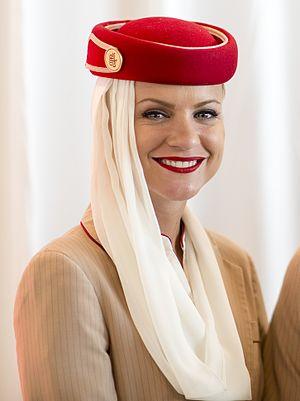
Employées d'Emirates dans le vol inaugural pour Bruxelles